Sailors, Beware!

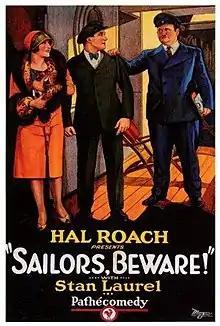

Sailors, Beware! is a silent comedy short film starring Stan Laurel and Oliver Hardy prior to their official billing as the duo Laurel and Hardy. The team appeared in a total of 107 films between 1921 and 1951.